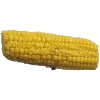
Label: corn